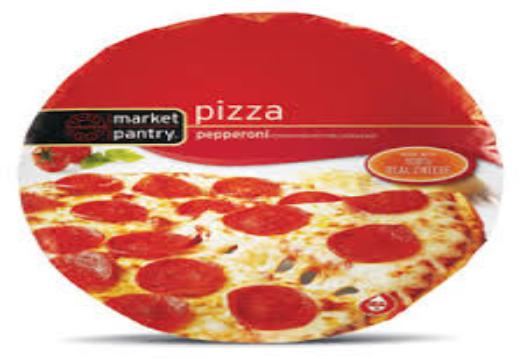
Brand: Market Pantry
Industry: Food